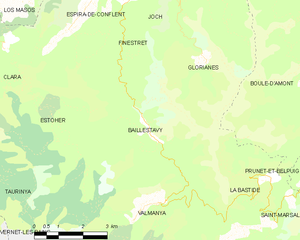
Carte des communes françaises
Baillestavy est une commune française située dans le département des Pyrénées-Orientales, en région Occitanie.